John Smith (Bath MP)

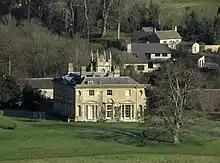
Combe Hay Manor

He was born the eldest son of Robert Smith of Foxcote and Stony Littleton, Somerset and educated at Oriel College, Oxford. He succeeded his father to Combe Hay Manor in 1755 and later extended it.